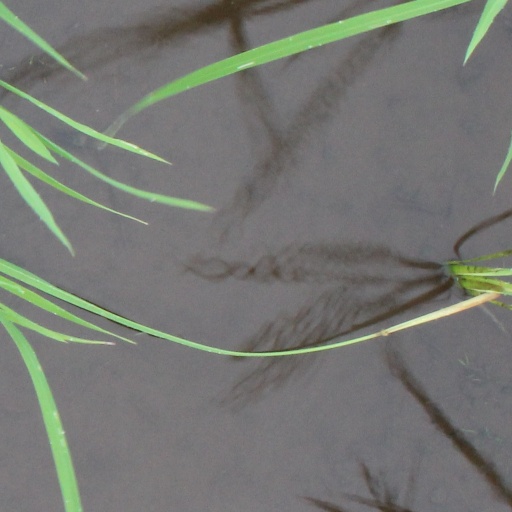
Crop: rice